Simei

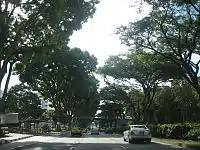
Simei Avenue

Simei is a well-developed estate with plenty of amenities and facilities. There are schools, an MRT station, coffee shops and a shopping mall, Eastpoint Mall. While outside of Simei there is also Singapore Expo, Changi Business Park and Changi City Point nearby. Commercial tenants of the shopping centres include restaurants, supermarkets, department stores, bookstores, jewellery and gift shops.